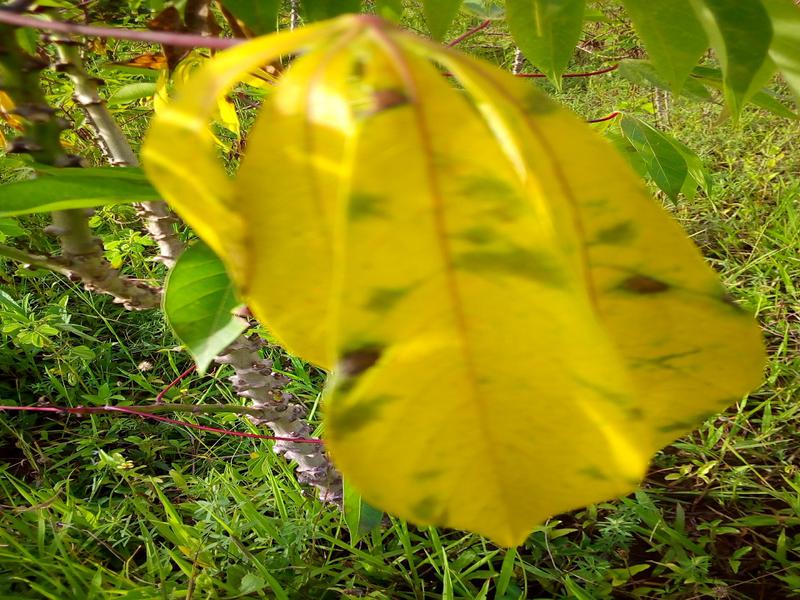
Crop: cassava
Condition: brown_streak_disease